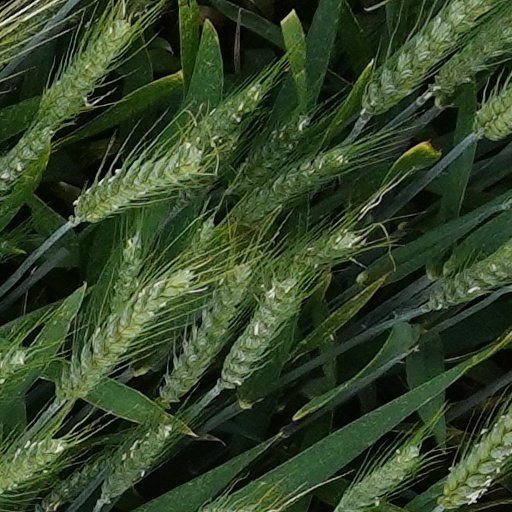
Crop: wheat